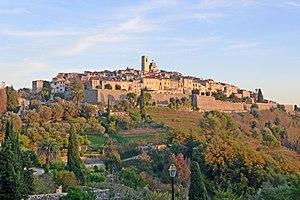
Vue du village de Saint-Paul-de-Vence depuis la route de La Colle.
Le Pays vençois est une région naturelle de France. Elle est située au sud des Alpes et au bord de la mer Méditerranée, sur la rive droite du Var.
Saint-Paul-de-Vence est une commune française située dans le département des Alpes-Maritimes en région Provence-Alpes-Côte d'Azur.